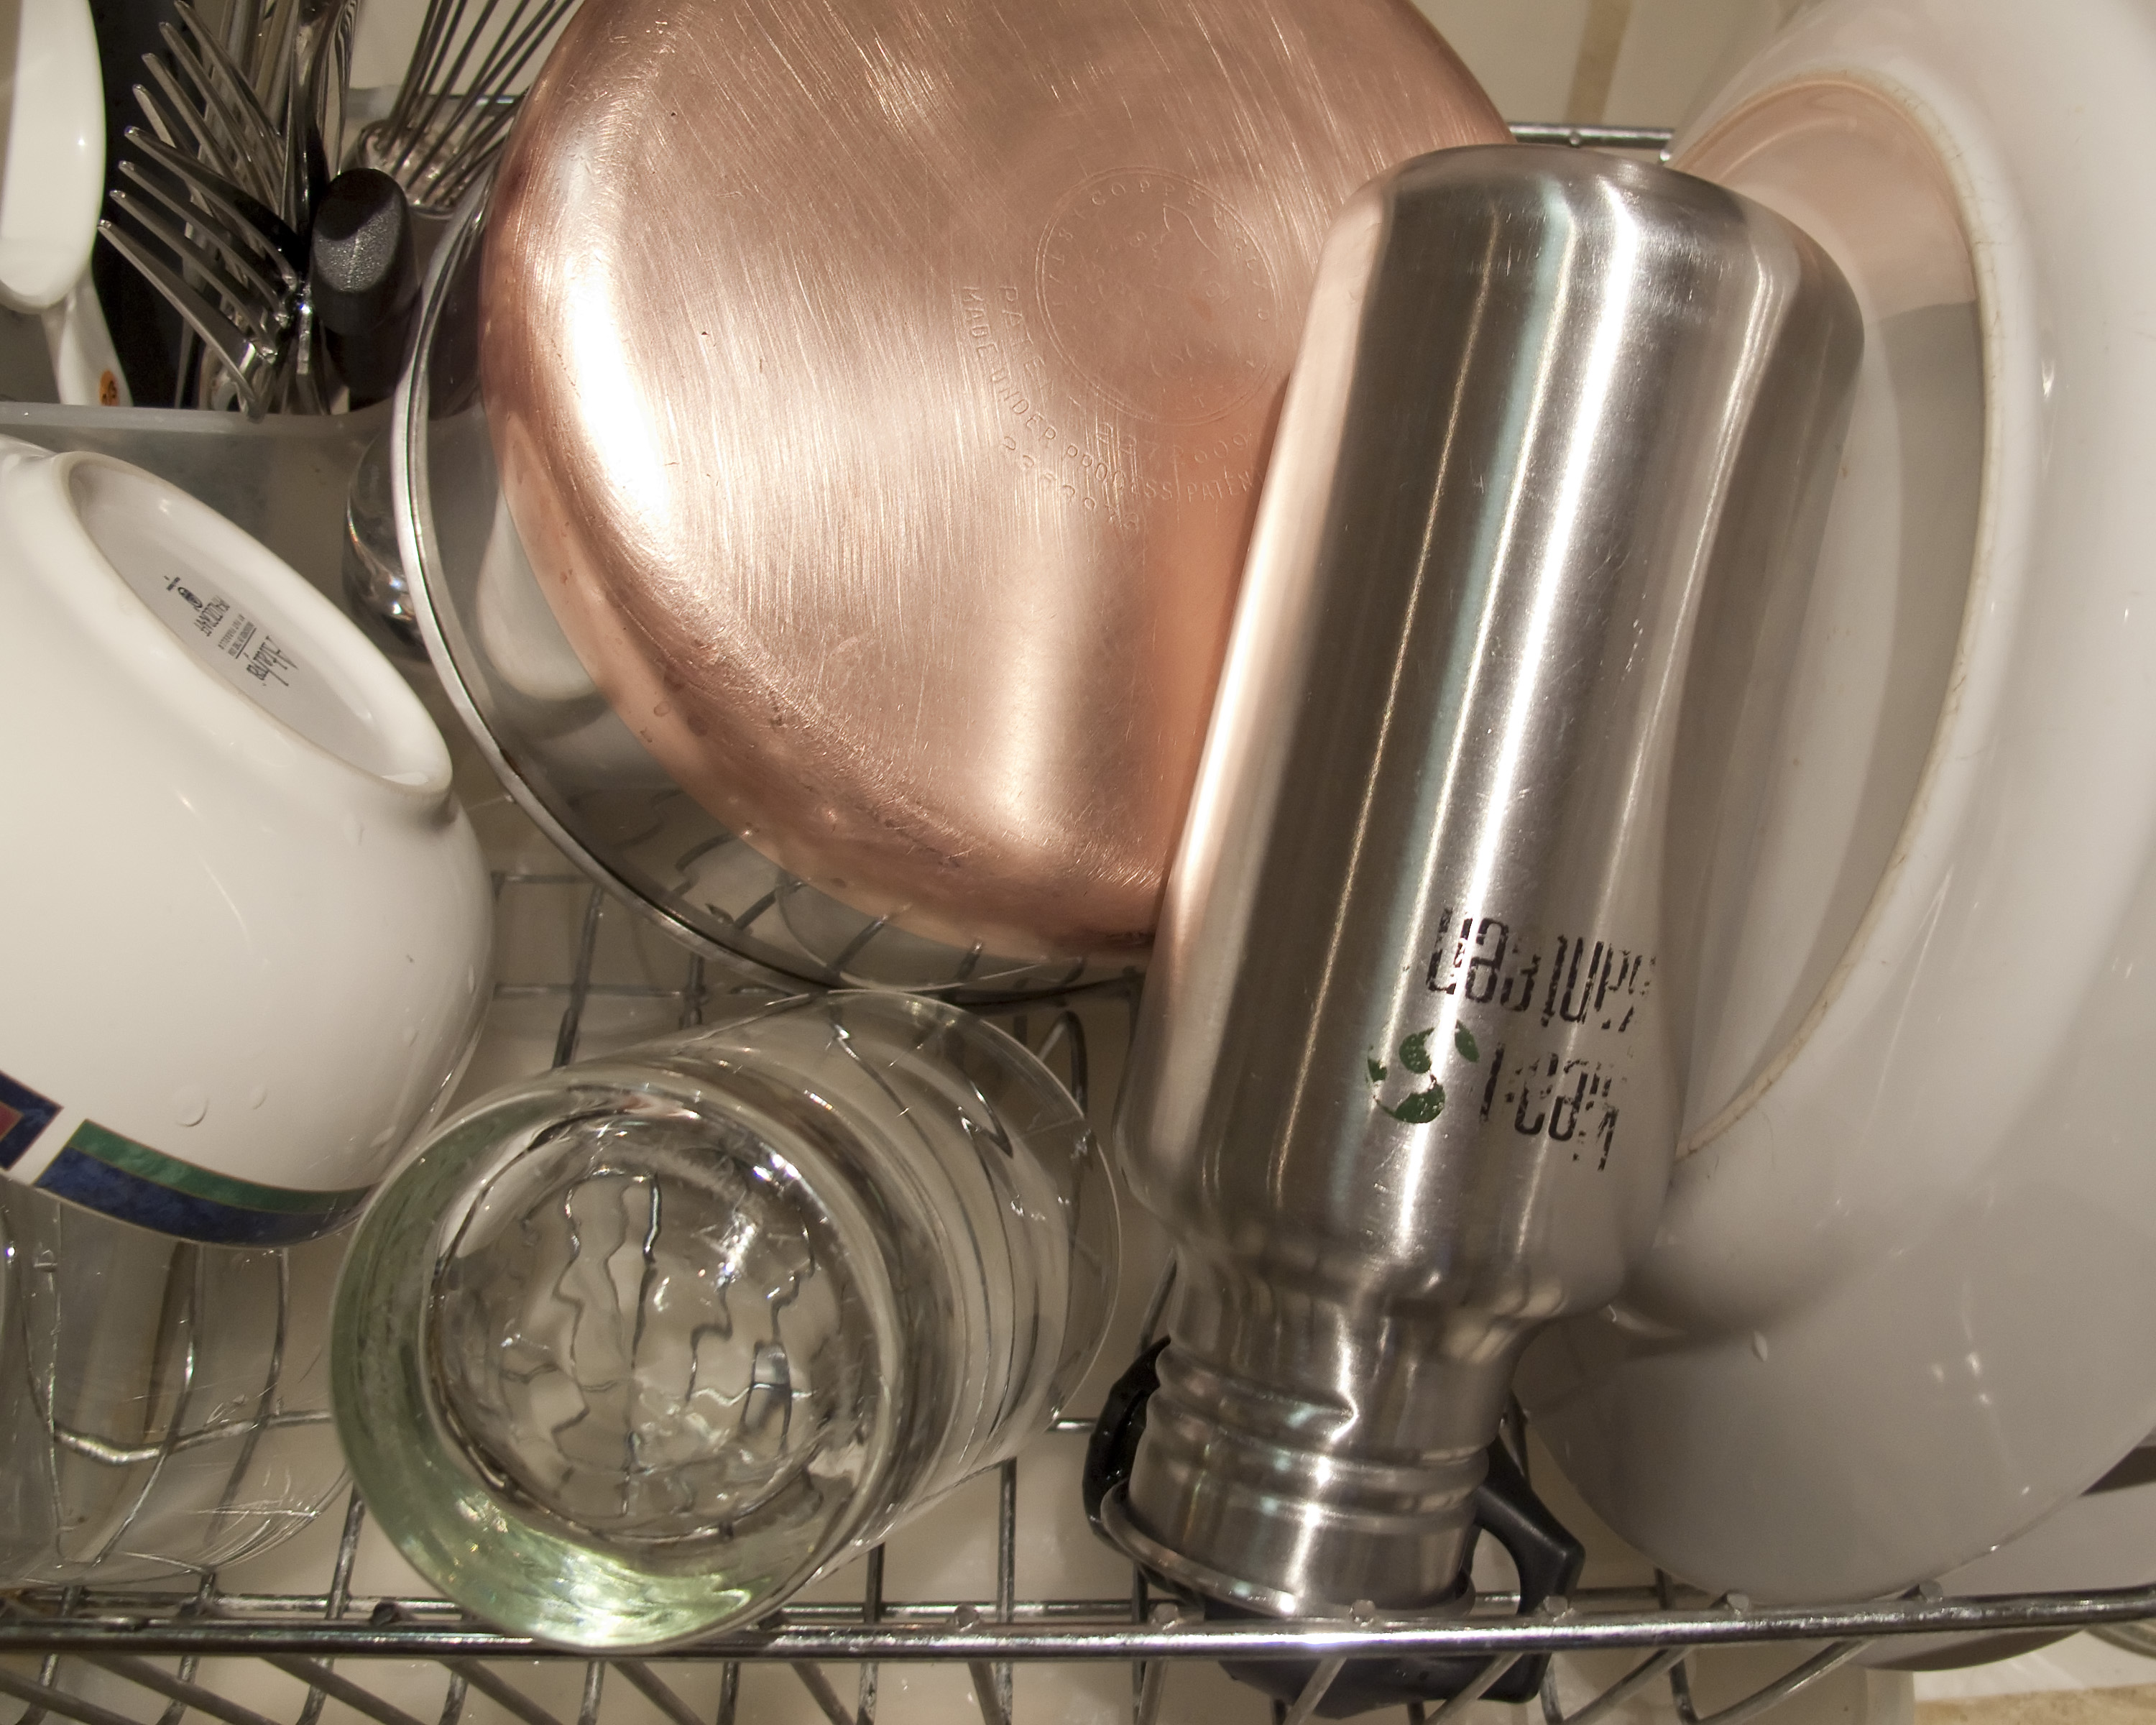
glass, meal, food, drink, kleankanteen, small appliance